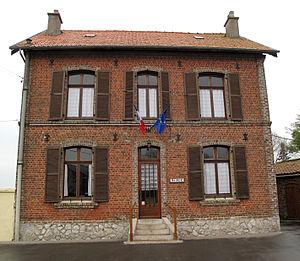
Widehem la mairie
Widehem est une commune française située dans le département du Pas-de-Calais en région Hauts-de-France.